Friden Flexowriter

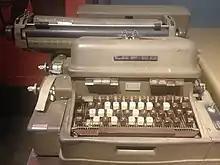
Friden Flexowriter used as a console typewriter for the LGP-30 computer on display at the Computer History Museum

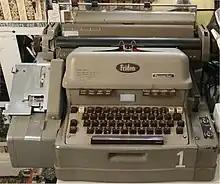
Model 1 SPD (Systems Programatic Double-case) equipped for edge-punched cards; most Flexowriters had paper-tape readers and punches.

The Friden Flexowriter was a teleprinter produced by the Friden Calculating Machine Company. It was a heavy-duty electric typewriter capable of being driven not only by a human typing, but also automatically by several methods, including direct attachment to a computer and by use of paper tape.